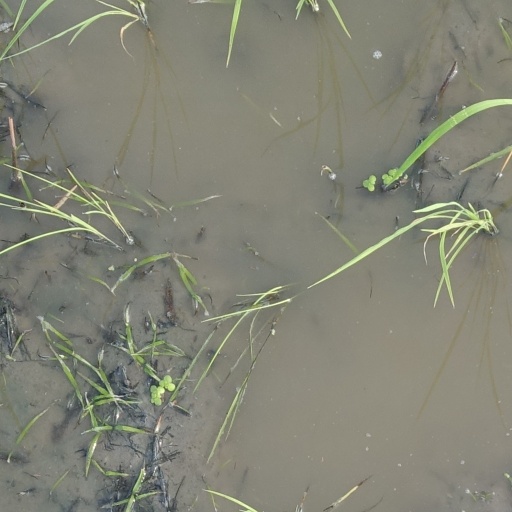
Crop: rice